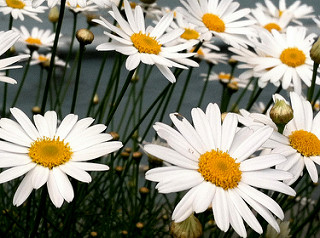
Flower: daisy